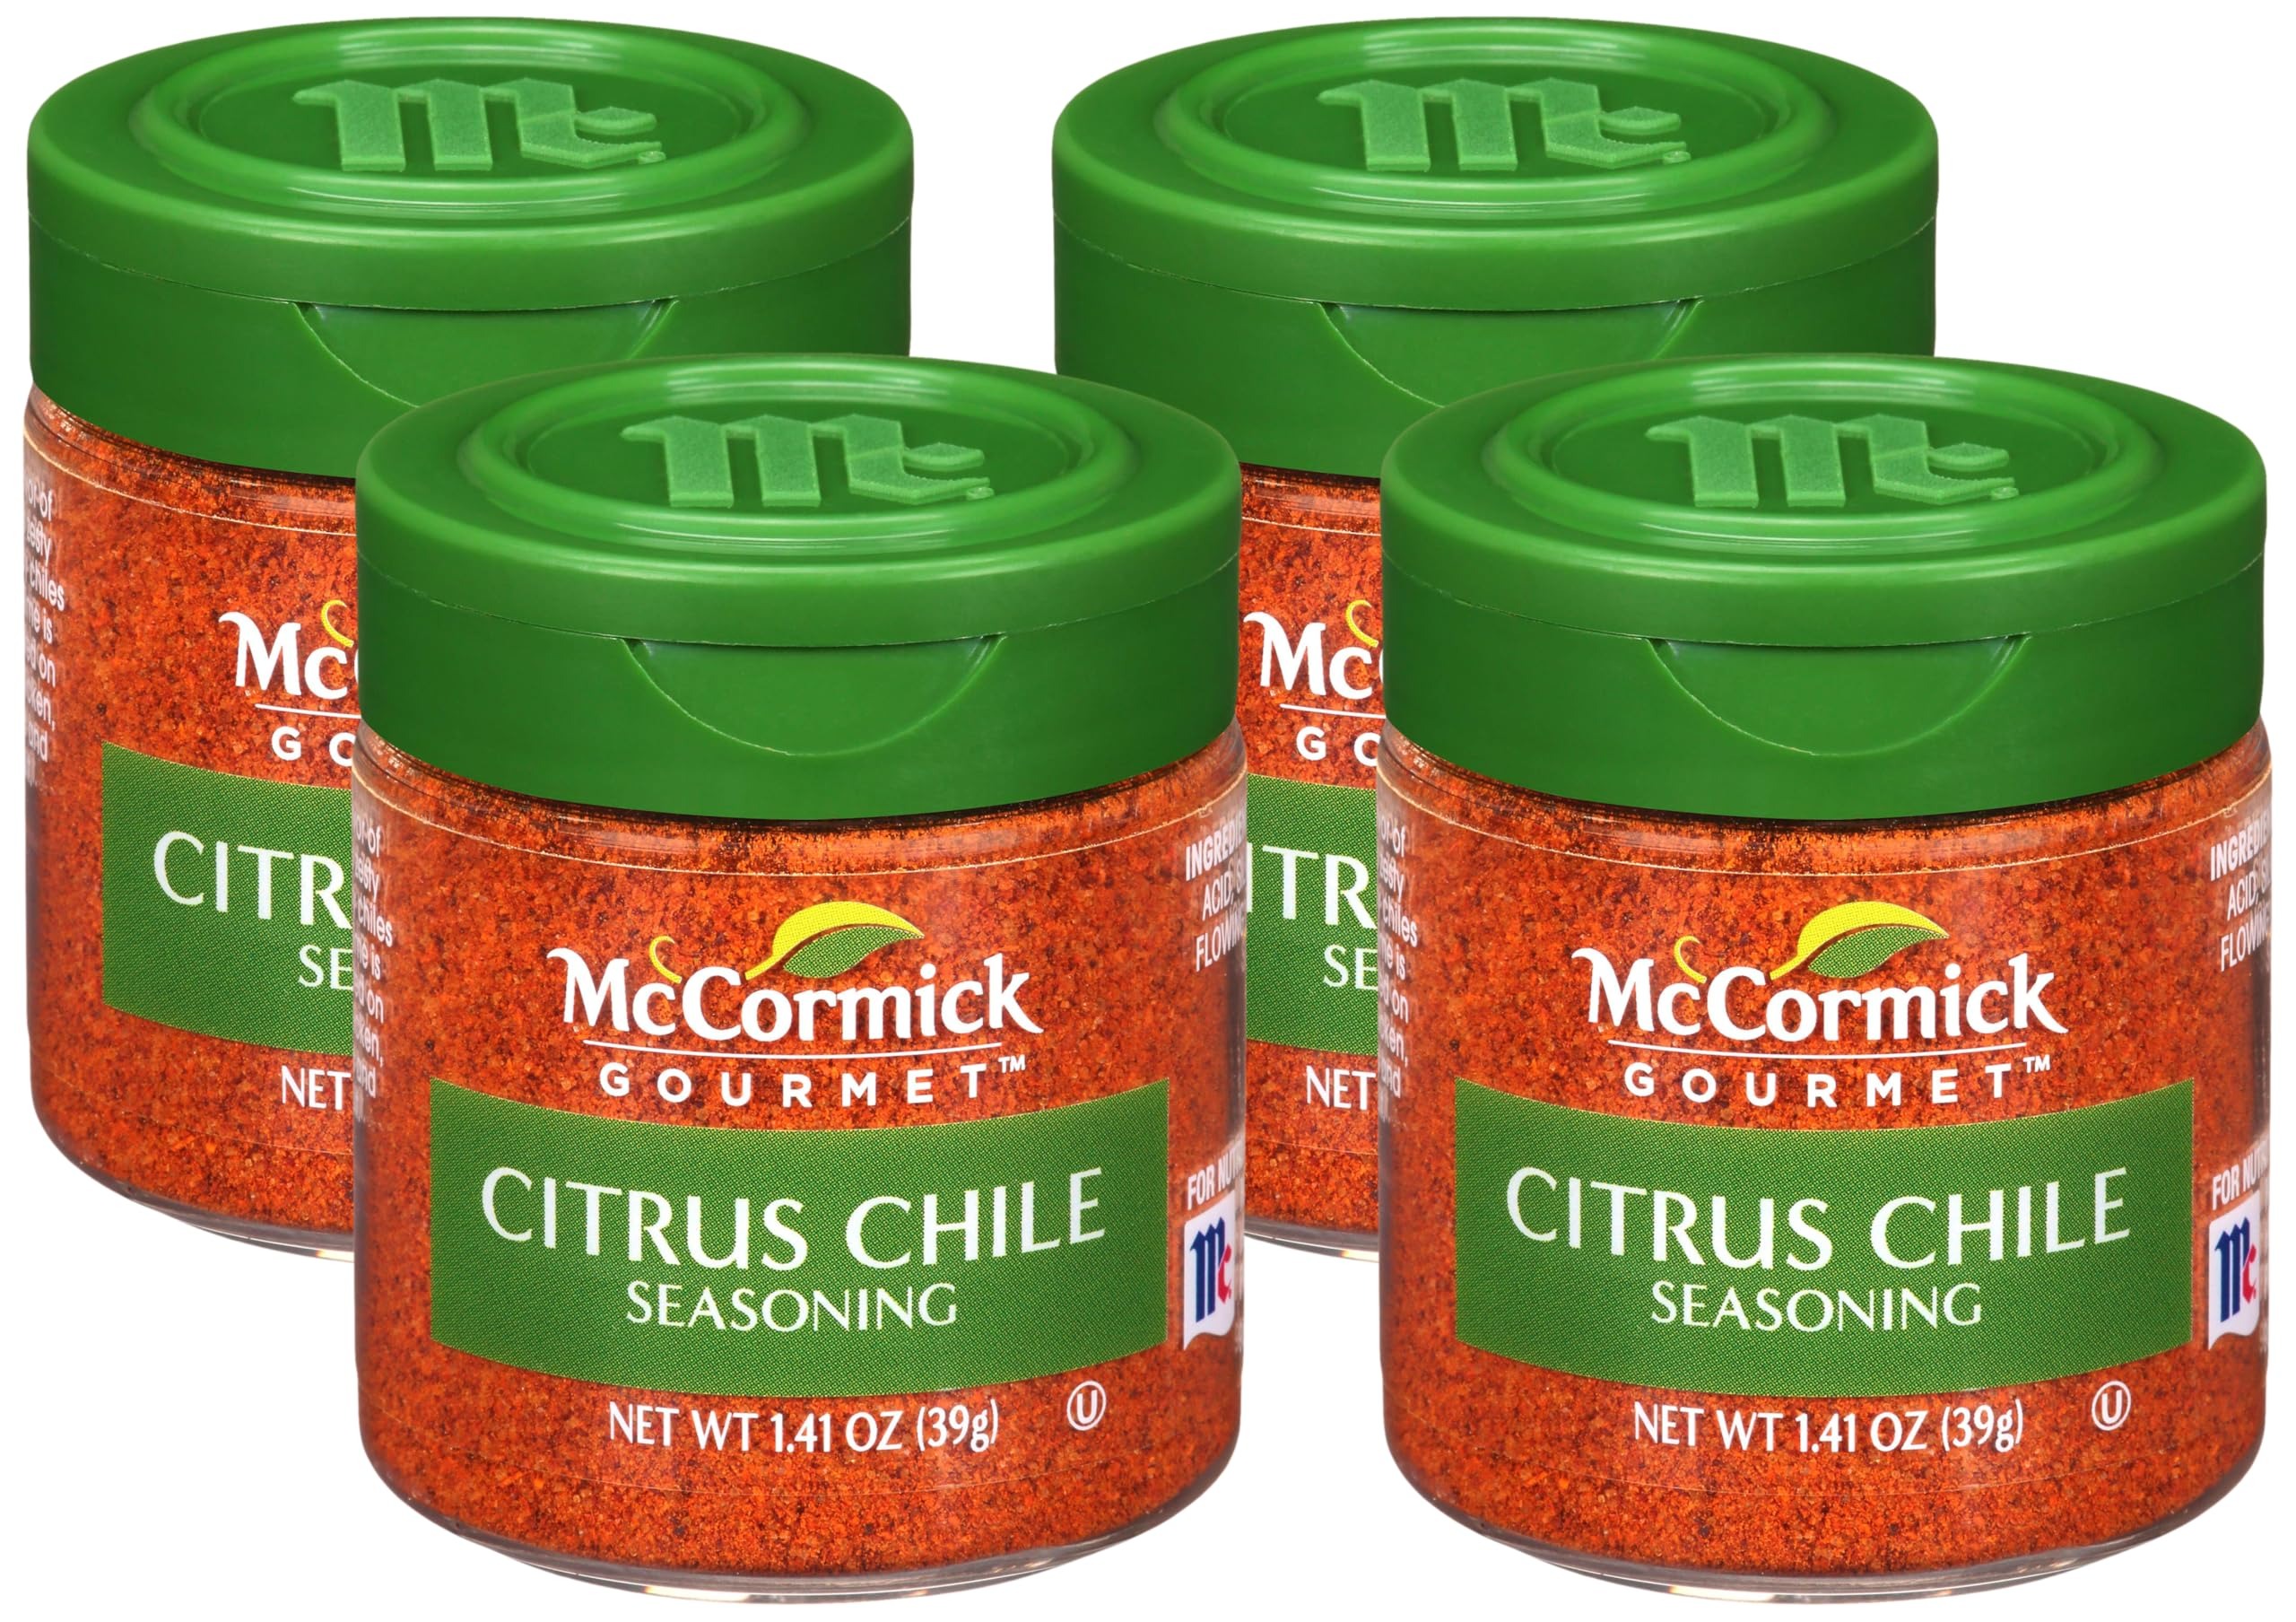
Item Name: McCormick Gourmet Citrus Chile Seasoning, 1.41 oz (Pack of 24)
Bullet Point 1: The below information is per pack only
Bullet Point 2: McCormick Gourmet Citrus Chile Seasoning brings a popular flavor of Mexico
Bullet Point 3: Zesty blend of salt, spicy chiles and tangy lime
Bullet Point 4: South-of-the-border seasoning for grilled chicken, pork, salmon or shrimp
Bullet Point 5: Sprinkle on fruit to enhance its natural sweetness
Bullet Point 6: Great on corn, salsa and guacamole or whisked into vinaigrette
Bullet Point 7: Use for rimming glasses for margaritas and Bloody Marys
Value: 33.84
Unit: Ounce

Price: 19.93